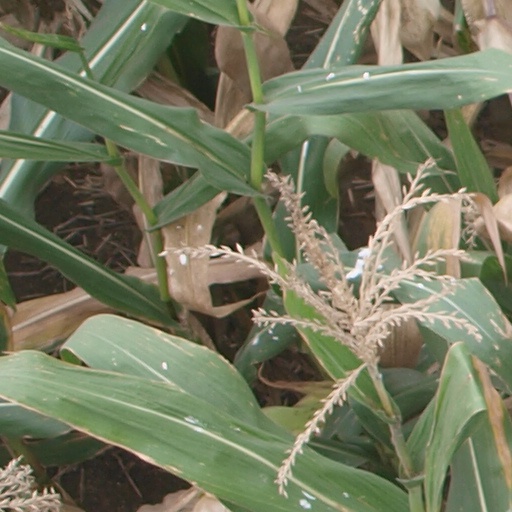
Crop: maize; corn